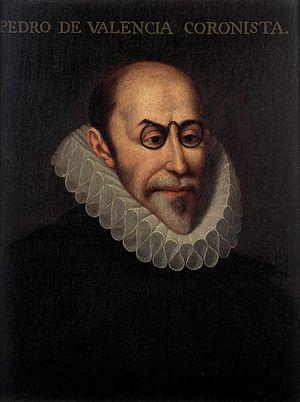
Pedro de Valencia fut un jurisconsulte et humaniste espagnol.